Abkhaz language

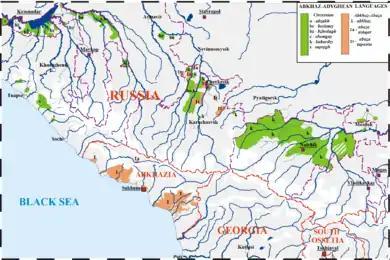
Distribution of Abkhaz in the Caucasus.

There is not an agreed number of speakers of Abkhaz, and there are widely different numbers. It is agreed that today most of the Abkhaz people do not live in Abkhazia. In the census conducted by the Republic of Abkhazia in 2011, Abkhazians comprised 50.8% of the population, around 122,175 people; of these 92,838 spoke it natively. Only two of the original dialects are still spoken in Abkhazia. The Bzyp dialect is still spoken in its homeland northwest of Sukhumi, stretching from the Bzyp River to the western environs of Sukhumi and the Psyrtskha valley, whereas the Abzhywa dialect is spoken south-east of Sukhumi. The rest of the Abkhaz speaking population inhabits other neighbouring areas.